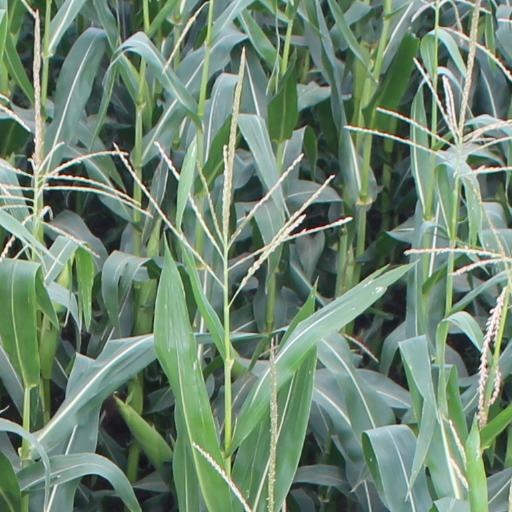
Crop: maize; corn